Carl Alfred Pedersen

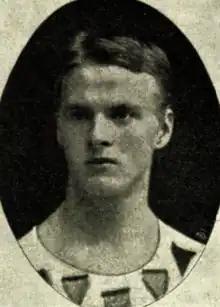
Pedersen

Carl Alfred Pedersen (5 May 1882 – 25 June 1960) was a Norwegian gymnast and triple jumper who competed in the Summer Olympics in 1906, 1908 and 1912.